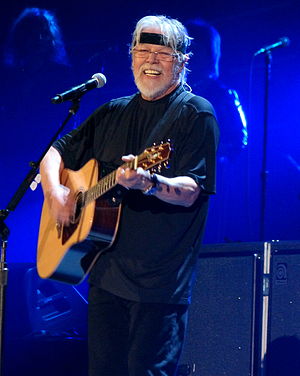
Bob Seger
Robert Clark "Bob" Seger er en amerikansk rock singer-songwriter og sanger.